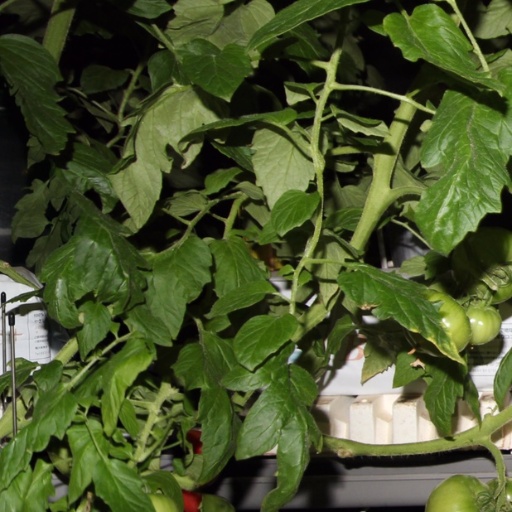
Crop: tomato